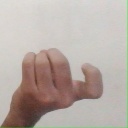
अक्षर: ज